The Most Wuthering Heights Day Ever

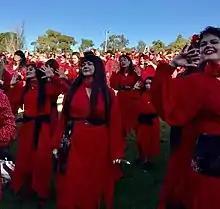
Fans at the Most Wuthering Heights Day Ever in Melbourne, Australia, 2016.

The Most Wuthering Heights Day Ever is an event held at locations around the world where participants recreate the music video for musician Kate Bush's 1978 song "Wuthering Heights". The event's inspiration is "Shambush's" "The Ultimate Kate Bush Experience," which took place in 2013 in Brighton, United Kingdom, as part of Brighton Fringe, created by performance collective Shambush! who attempted to set an unofficial world record for the most people dressed as Kate Bush in one place, with hundreds attending.